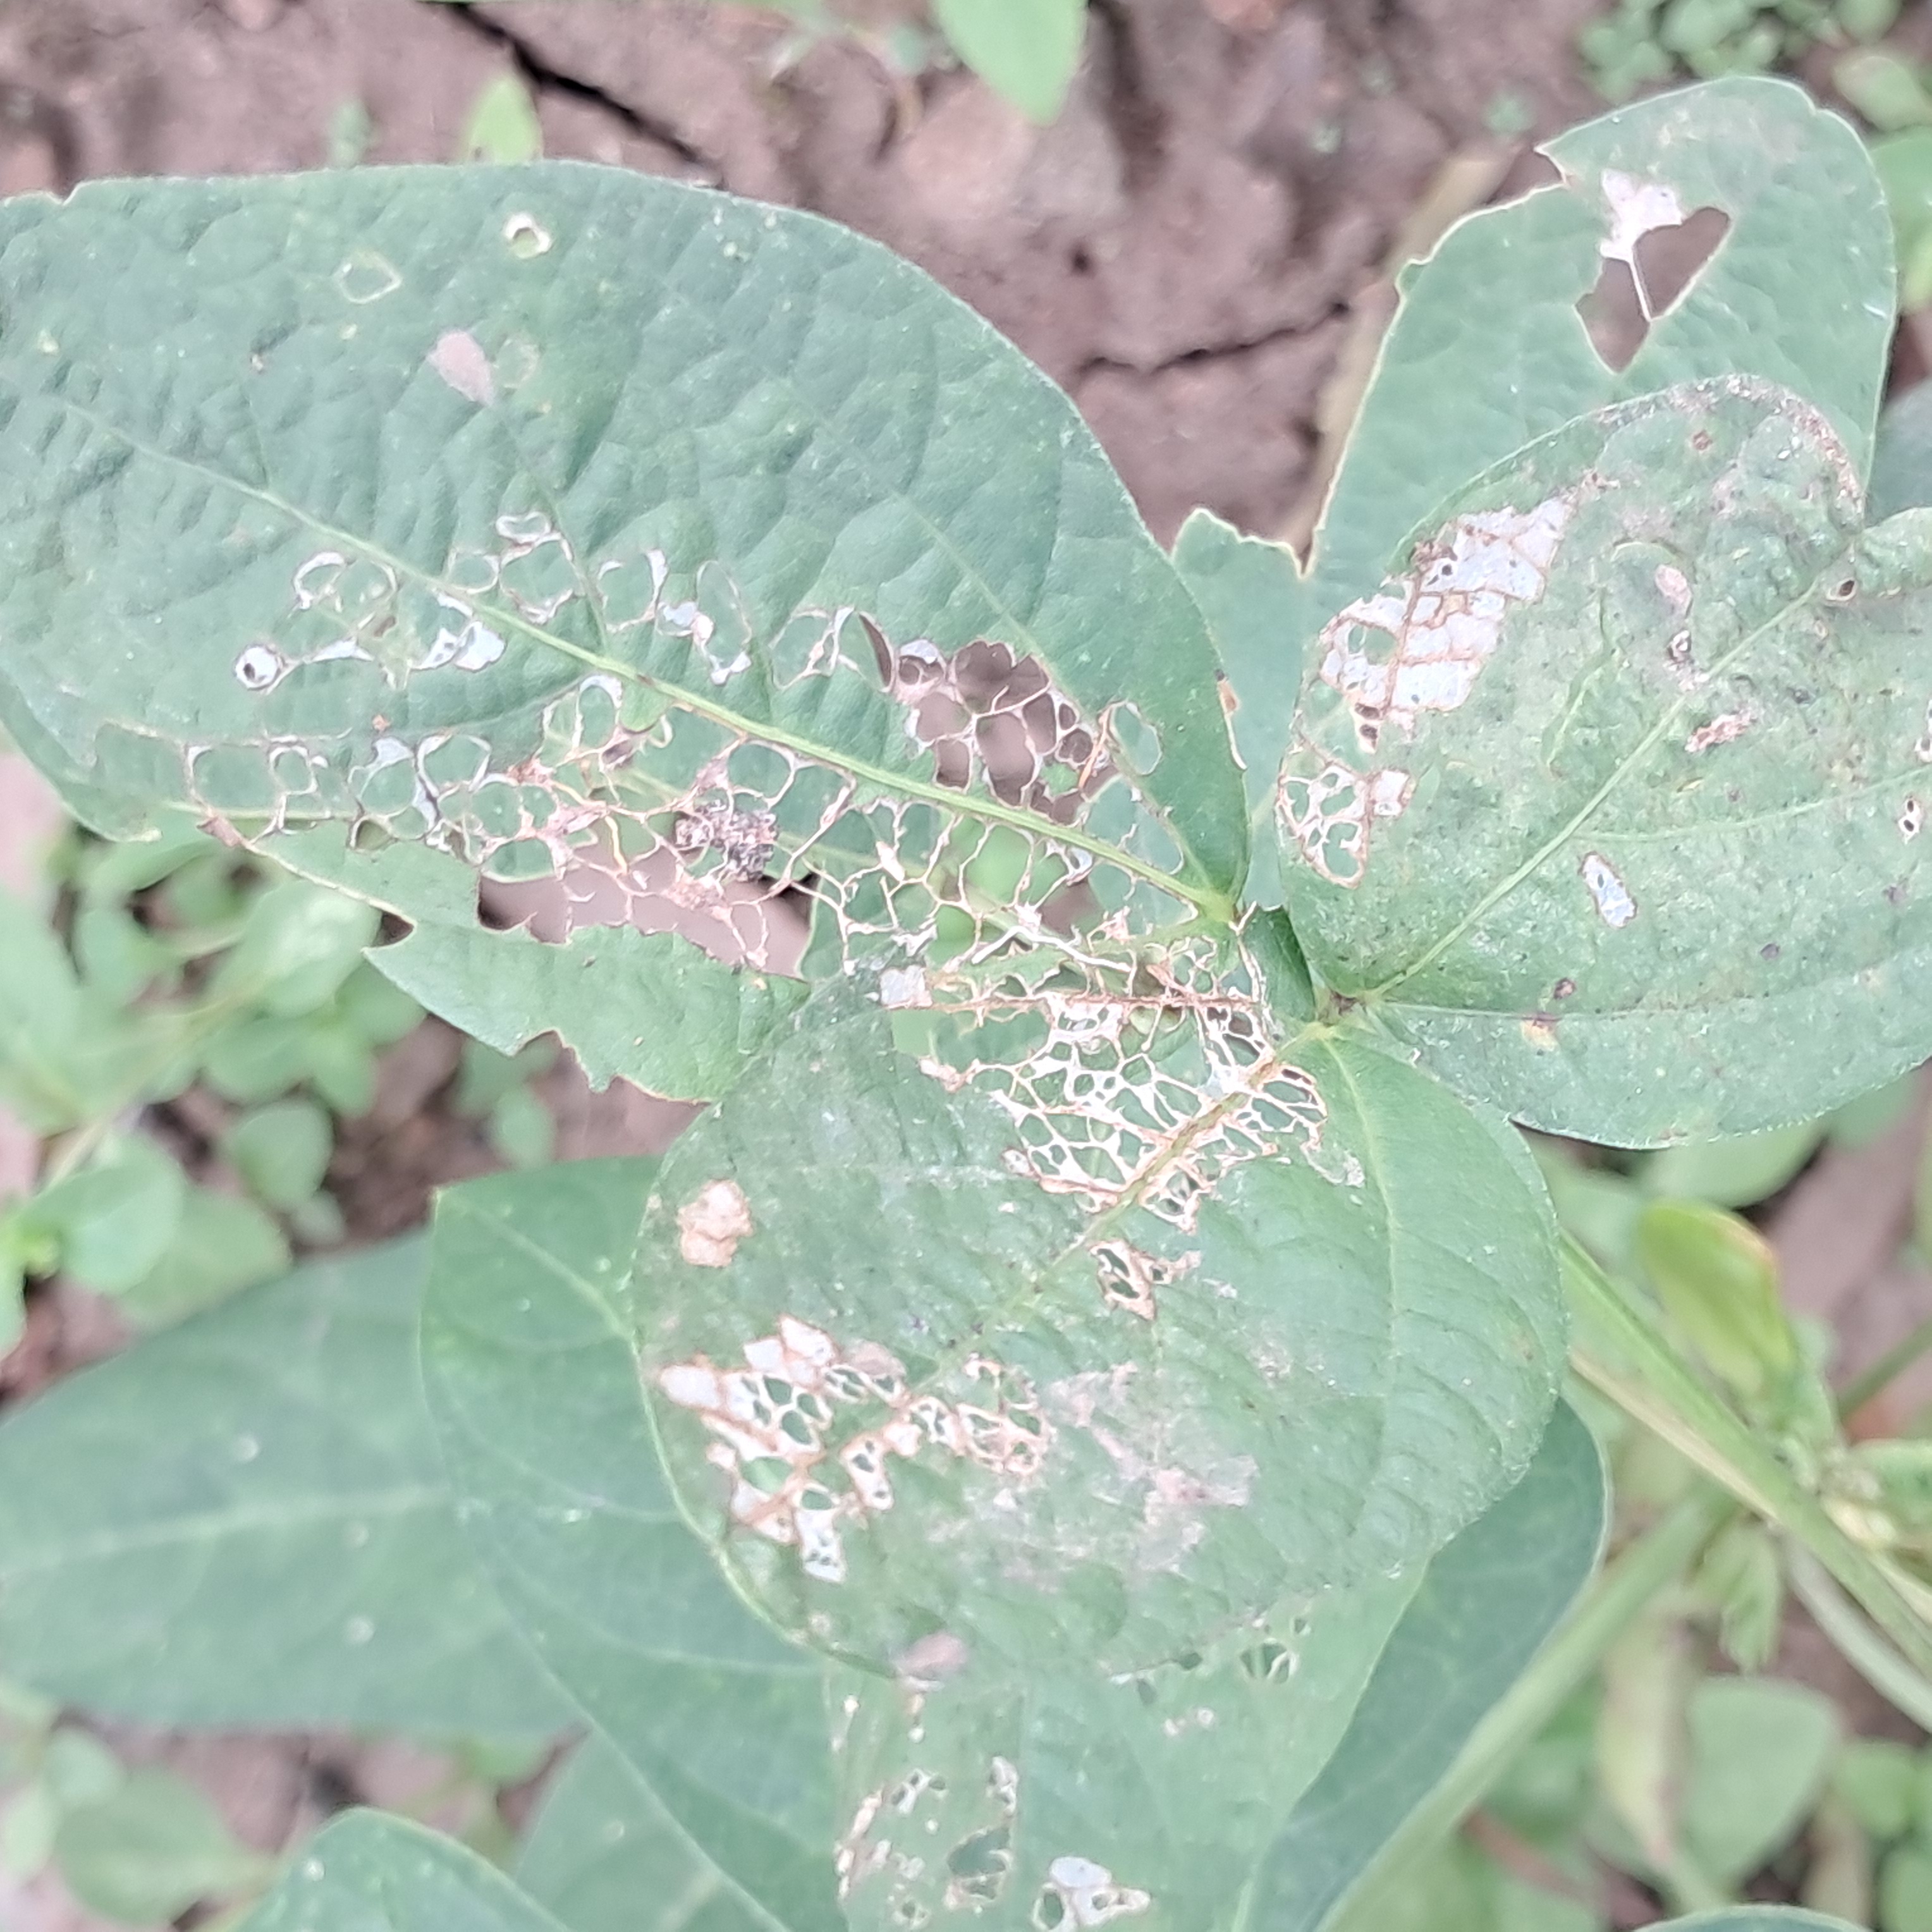
Label: Caterpillar_Semilooper_Pest